Barrachnie

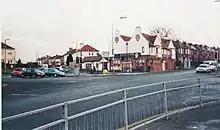
Barrachnie

The etymology of the name is not easy as it has appeared under many configurations and its evolution to the present form is difficult to understand as it is pronounced ""Brachney"" – just as it was in the 15th century.